Bettina Hoffmann (politician)

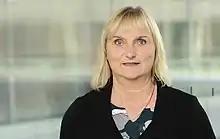

Bettina Hoffmann (born 18 January 1960) is a German politician of the Alliance 90/The Greens who has been serving as a member of the Bundestag since 2017.